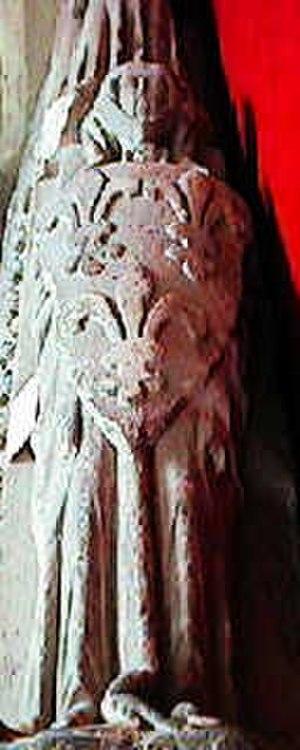
Ève le Maréchal, en anglais Eva Marshal, était une noble issue de l'aristocratie cambro-normande, et l'épouse du puissant seigneur des Marches galloises Guillaume de Briouze, ou William (V) de Braose, seigneur de Radnor, Brecon et Abergavenny. Elle était la fille de Guillaume le Maréchal, comte de Pembroke, et la petite-fille du comte de Pembroke Richard de Clare, dit Arc-Fort, et d'Aoife MacMurrough.